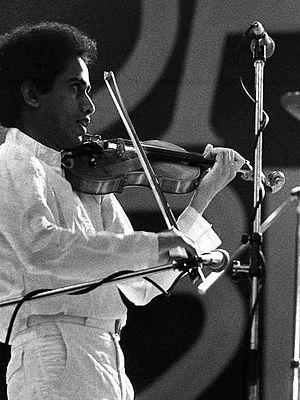
Lakshminarayana Shankar, plus connu sous le nom de L. Shankar, Shankar ou Shenkar est un violoniste et chanteur virtuose de l'Inde du sud, frère de L. Subramaniam.